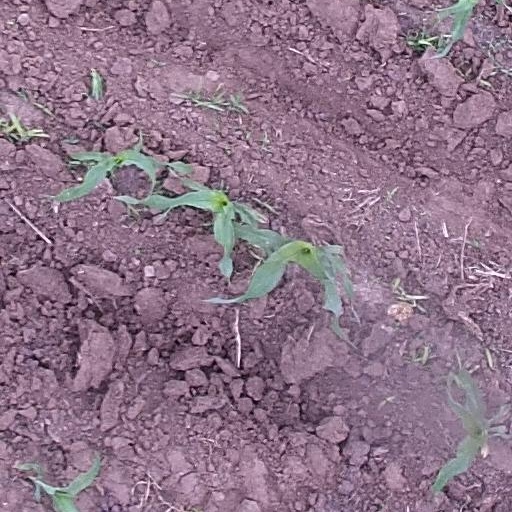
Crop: maize; corn